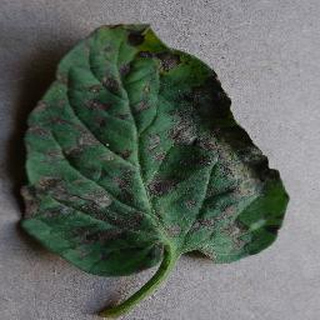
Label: tomato_early_blight